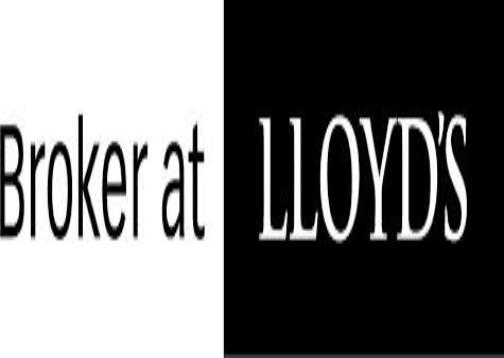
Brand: LLoyd's
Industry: Others